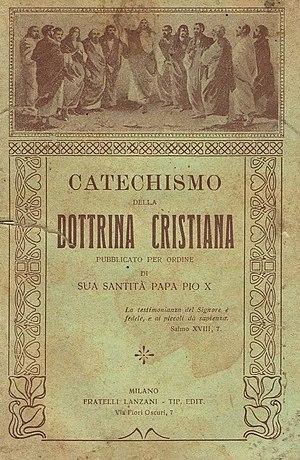
Le Catéchisme de Pie X est un ouvrage d'instruction à la doctrine chrétienne qui a été publié en 1906 lors du pontificat du pape Pie X. Il a servi de complément au Catéchisme du concile de Trente.